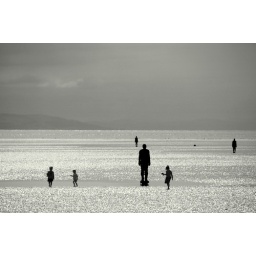
Small ponds of warm water form around each figure, the girls ran from one to the next.